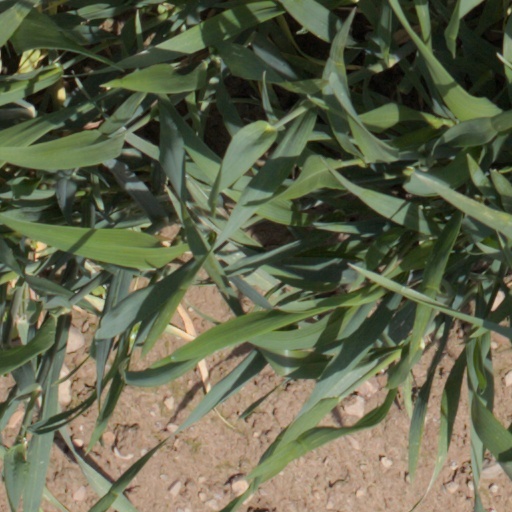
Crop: wheat